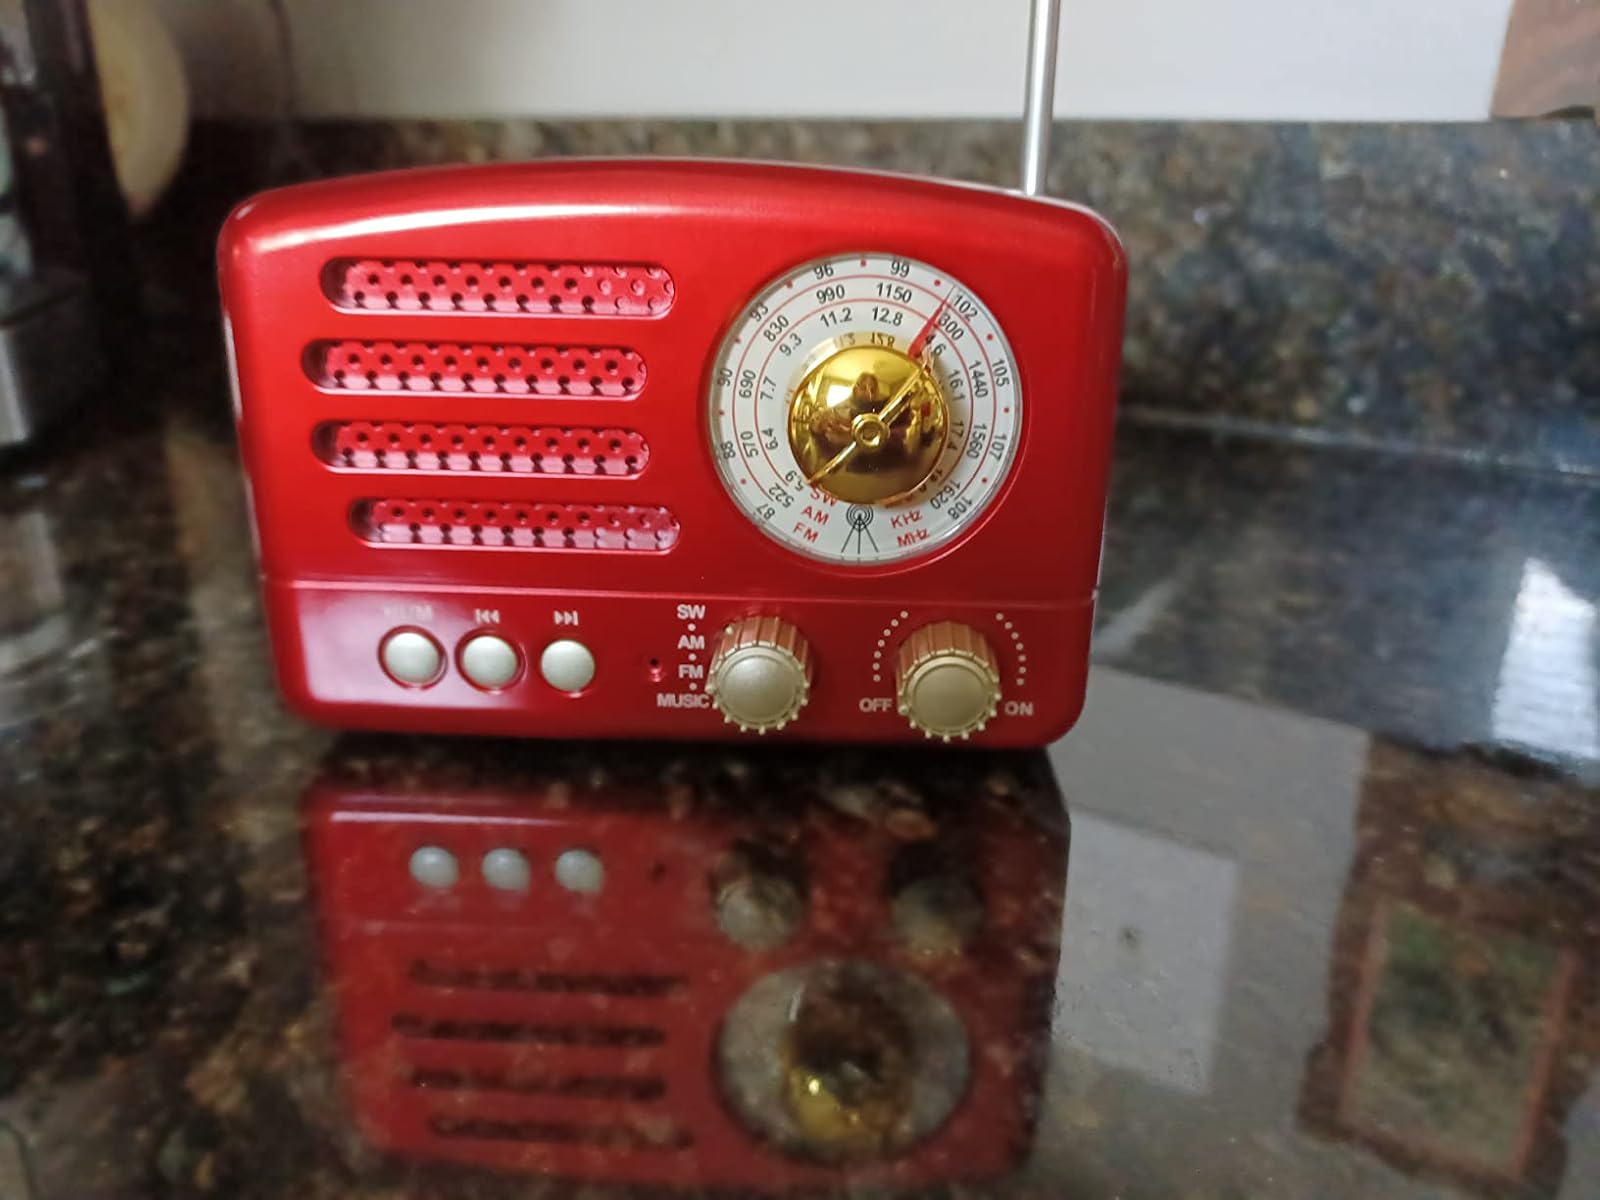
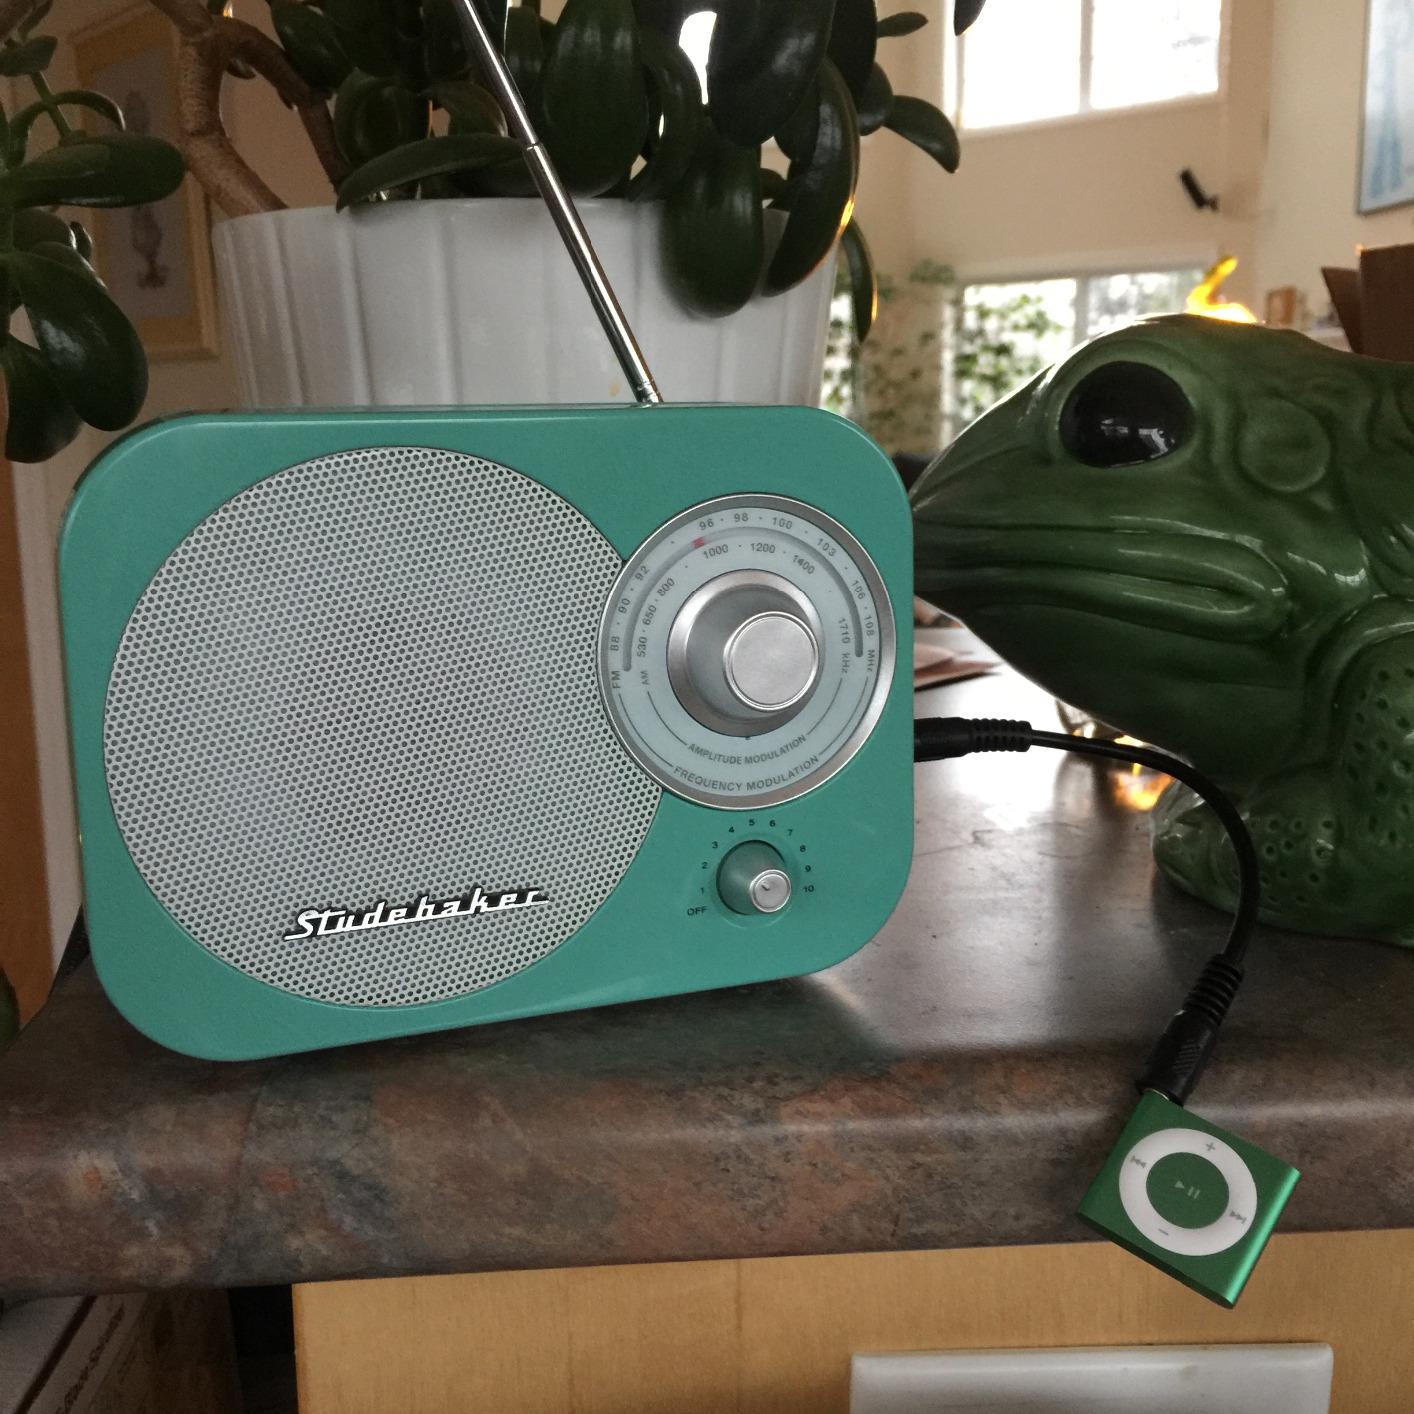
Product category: radio
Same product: no